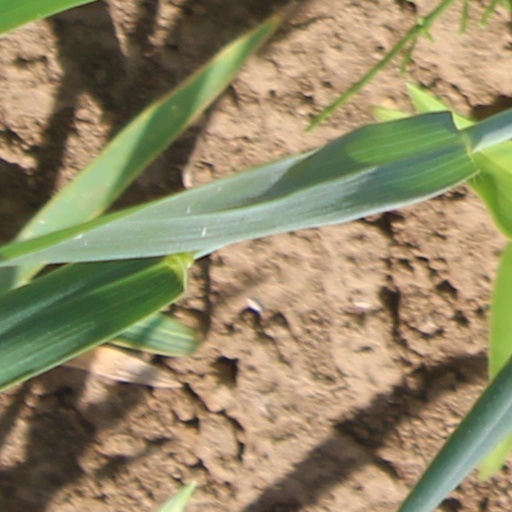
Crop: wheat